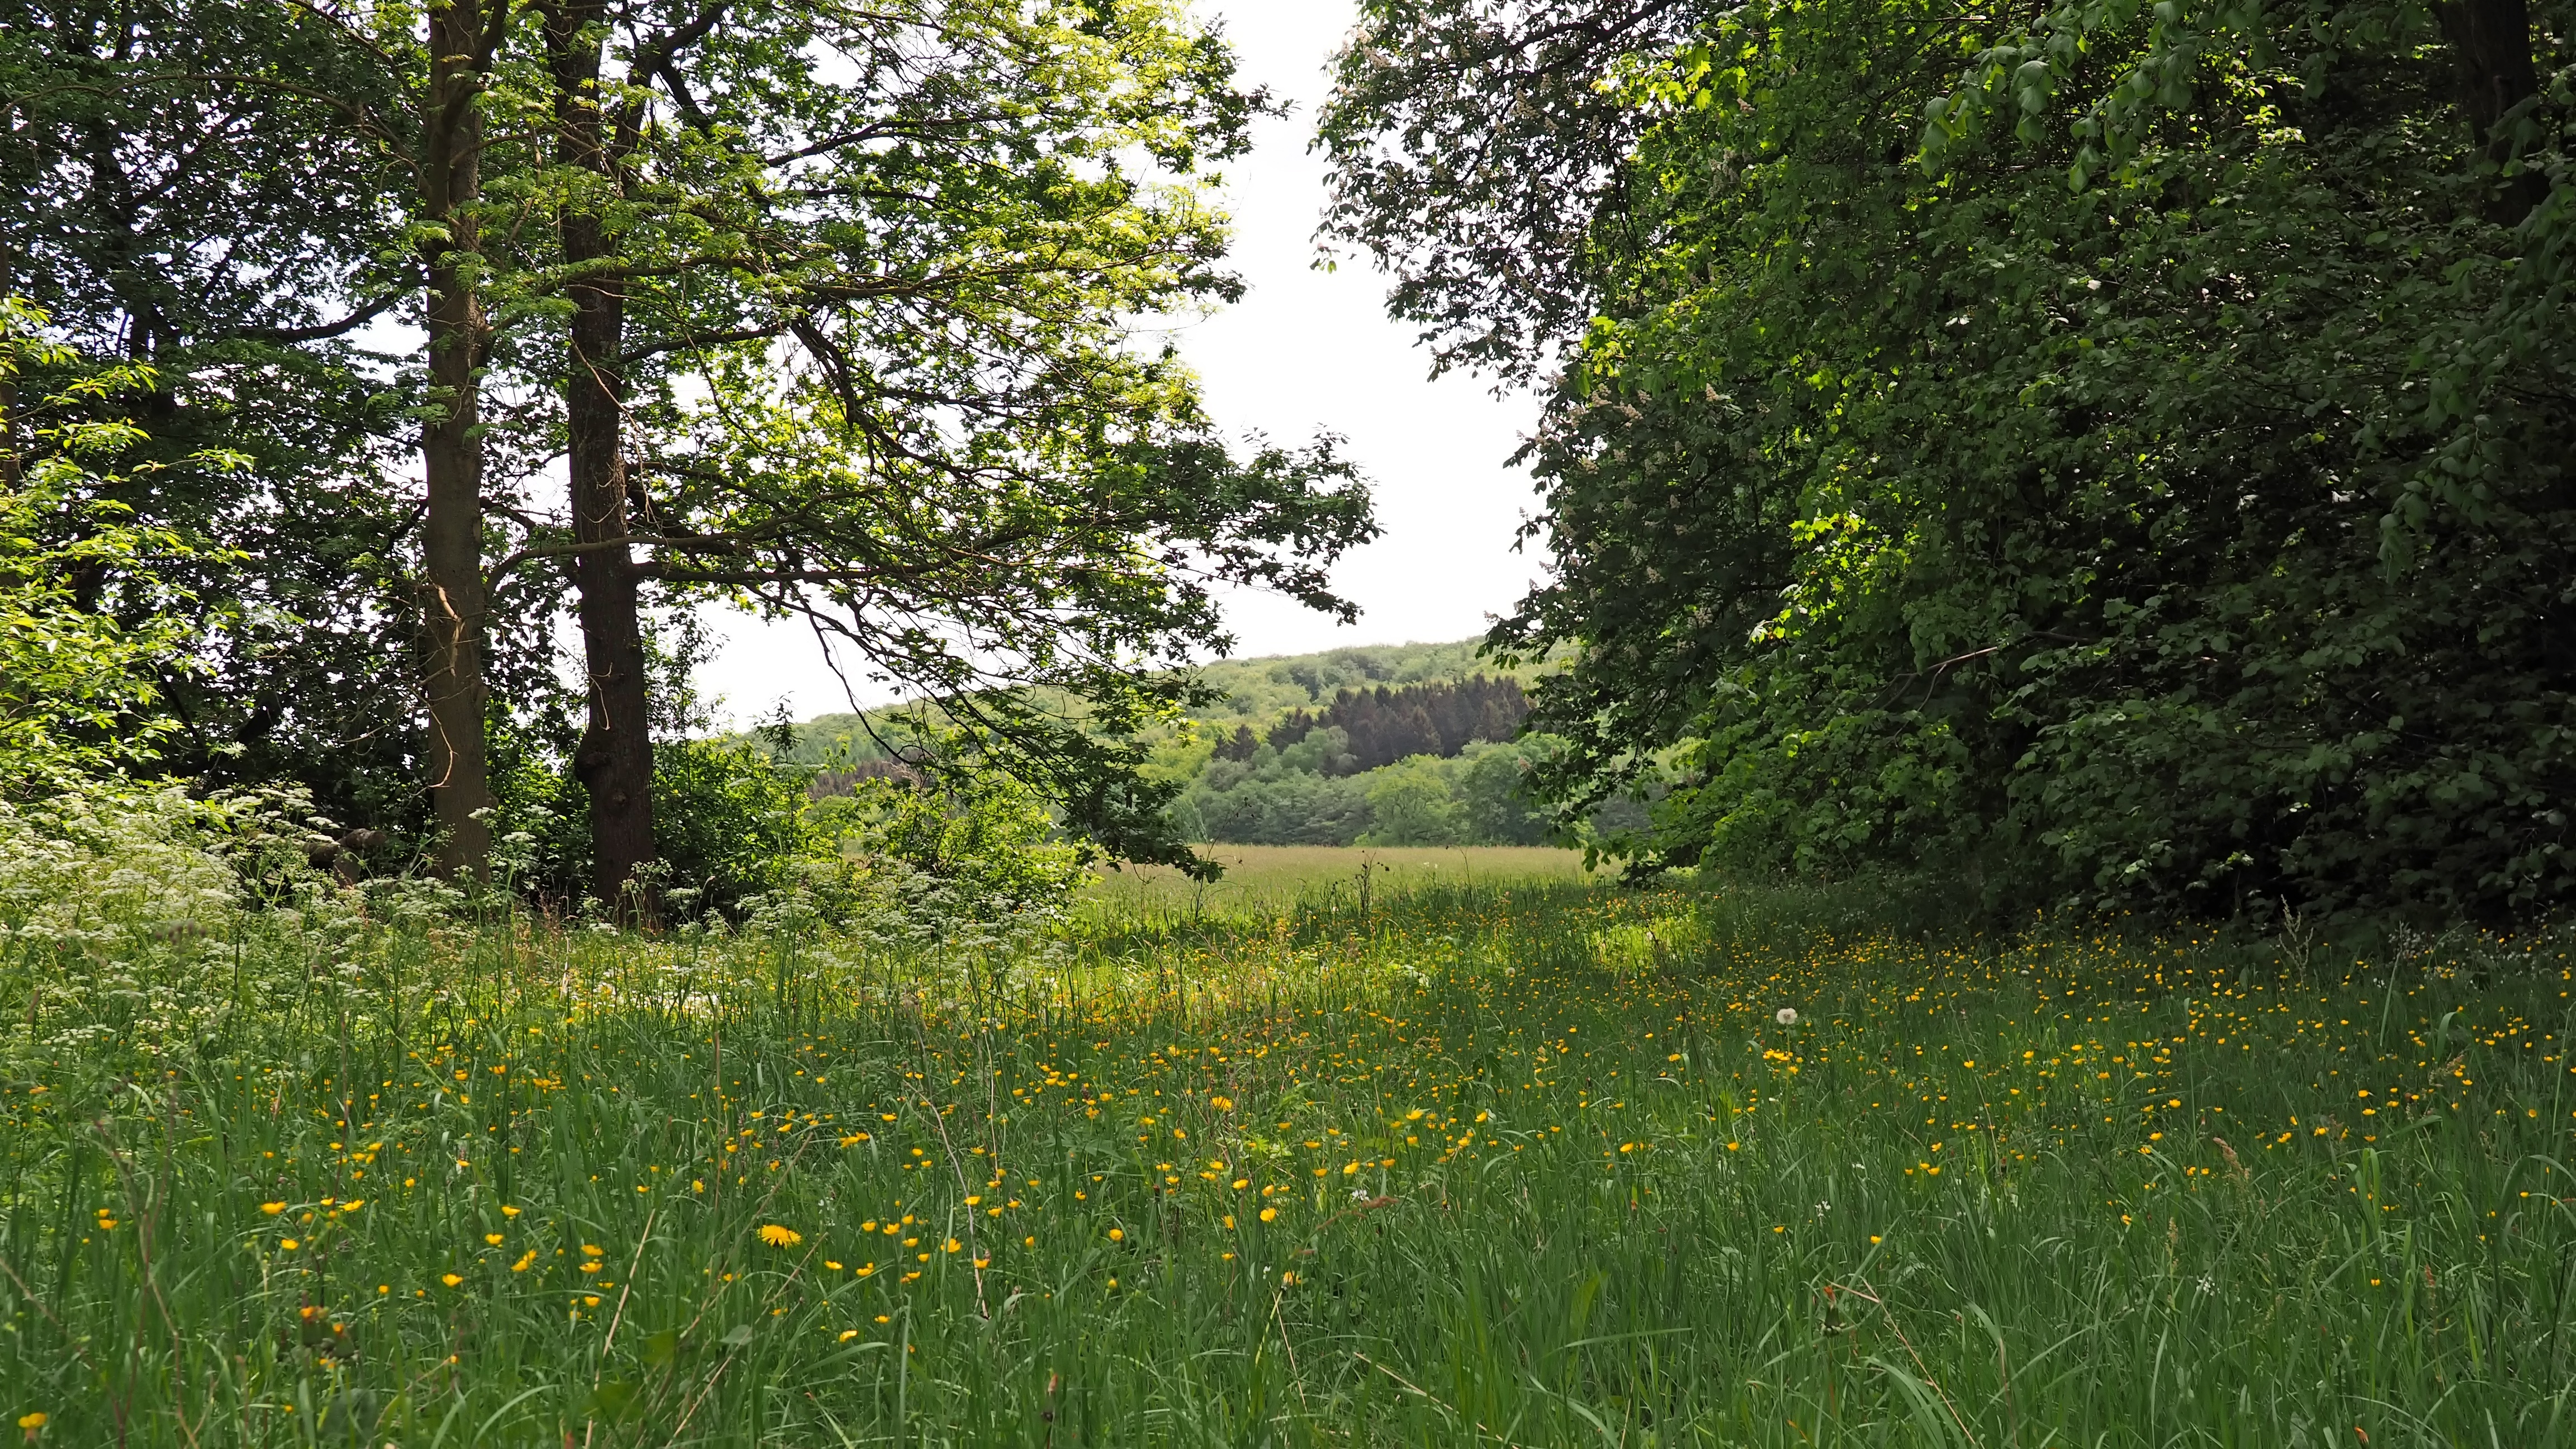
tree, nature, forest, grass, wilderness, plant, lawn, meadow, prairie, sunlight, leaf, flower, live, green, jungle, pasture, flora, grassland, vegetation, wetland, woodland, habitat, ecosystem, rural area, biome, natural environment